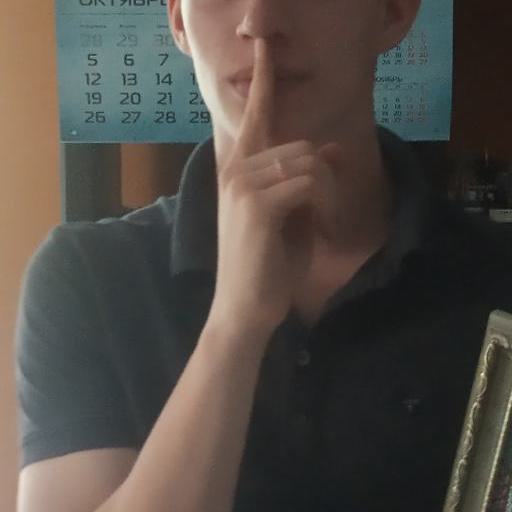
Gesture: mute